Luciana Val and Franco Musso

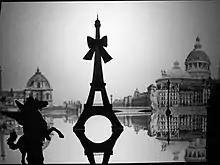
Paris by Luciana Val & Franco Musso

Luciana Val and Franco Musso first met while studying at the Manuel Belgrano Fine Arts School in Buenos Aires. They took part in several art exhibitions after graduating and became involved in photography both as a work of art and a line of work. They were soon introduced to the fashion world and began shooting both editorial and advertising in Buenos Aires, where they quickly became known for their unique style. Luciana worked as photography editor at Superlab magazine, an independent publication that appeared during the 90's while Franco Musso started a modelling career that sent him abroad to work in campaigns and fashion shows.